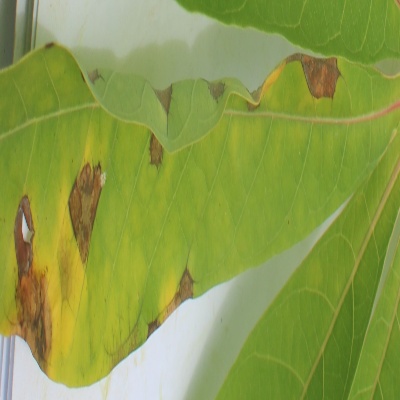
Crop: Cassava
Condition: brown spot